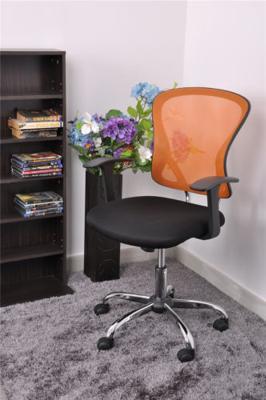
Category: chair